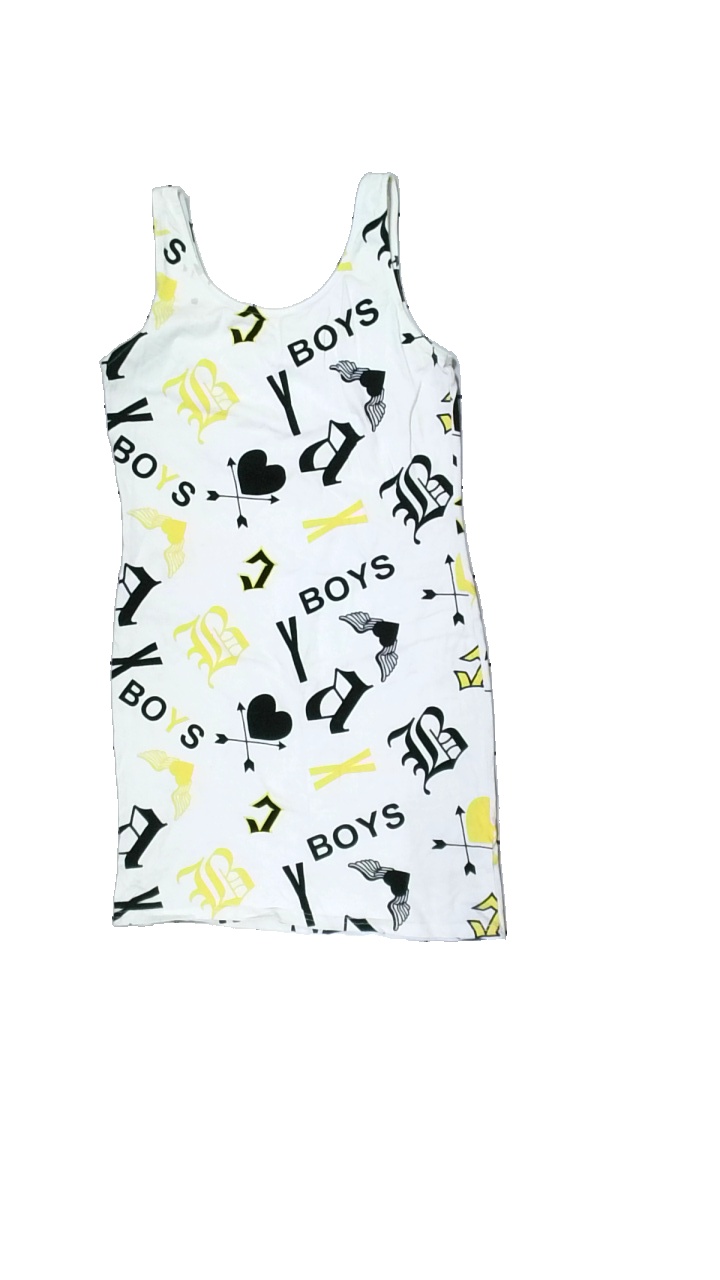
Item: Dress (Ladies)
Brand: Missing
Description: vit klänning med text och andra symboler på, fläckar uppe
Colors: White, Black, Yellow
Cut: Regular
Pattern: Other
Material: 100% cotton
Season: All
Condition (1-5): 3
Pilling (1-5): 5
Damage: fläckar
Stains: Major
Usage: Export
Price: <50